Penistone

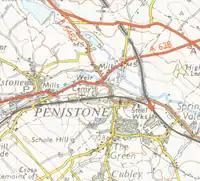
A map of Penistone from 1954 that shows the railway

The Manchester, Sheffield and Lincolnshire Railway opened on 15 July 1845, on a route via Penistone, Dunford Bridge and the three-mile long Woodhead Tunnel.